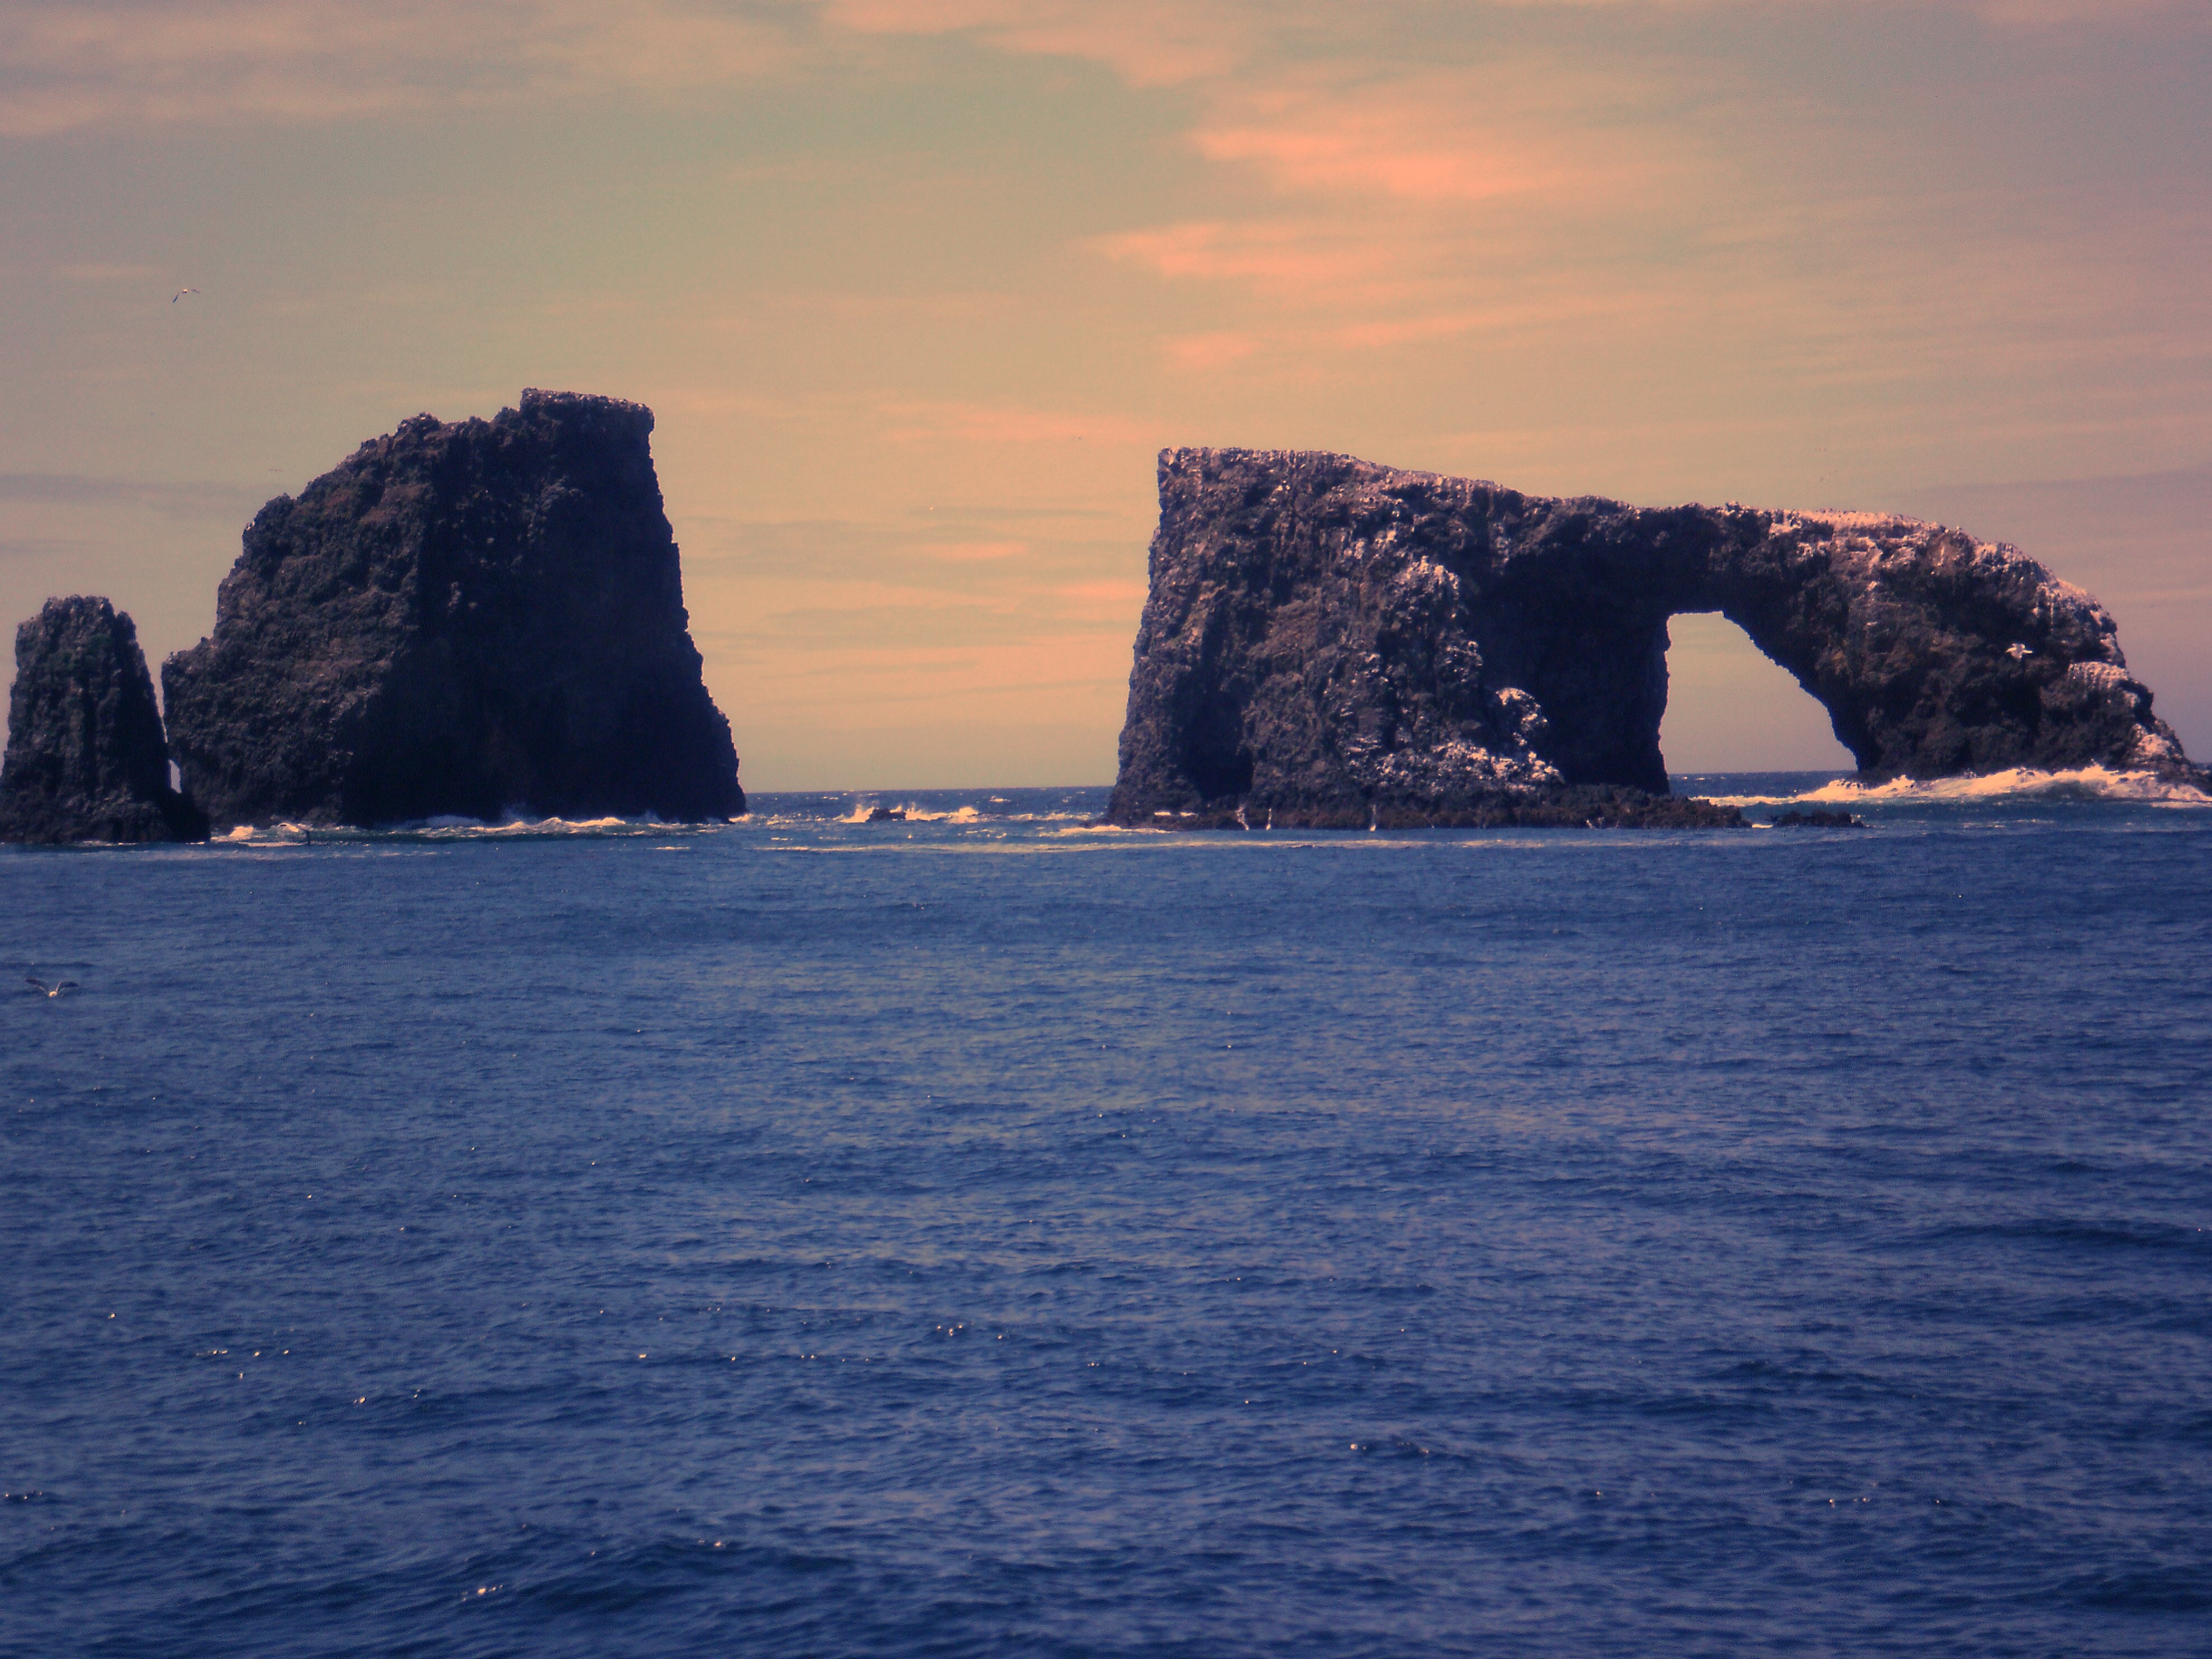
landscape, sea, coast, rock, ocean, horizon, cloud, sunrise, sunset, wave, view, dawn, summer, cliff, dusk, arch, ice, reflection, bay, island, rock formation, terrain, cape, islet, wind wave